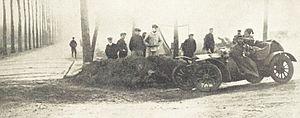
Georges Sizaire vainqueur de la première Coupe des Voiturettes, durant l'hiver 1906, ici au virage de Saint-Arnould en forêt de Rambouillet sous un semi-brouillard (La Vie au Grand Air du 17 novembre 1906, p.831).
La Coupe des Voiturettes était une épreuve spécifique pour voiturettes, de type Grand Prix, organisée entre la deuxième moitié des années 1900 et la première des années 1920, à sept reprises avant la guerre et quatre par la suite, essentiellement à Boulogne-sur-Mer puis au Mans.
Sizaire-Naudin est un constructeur automobile français.